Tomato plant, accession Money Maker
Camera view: tilt-top (135 deg); turntable rotation: 180 degrees
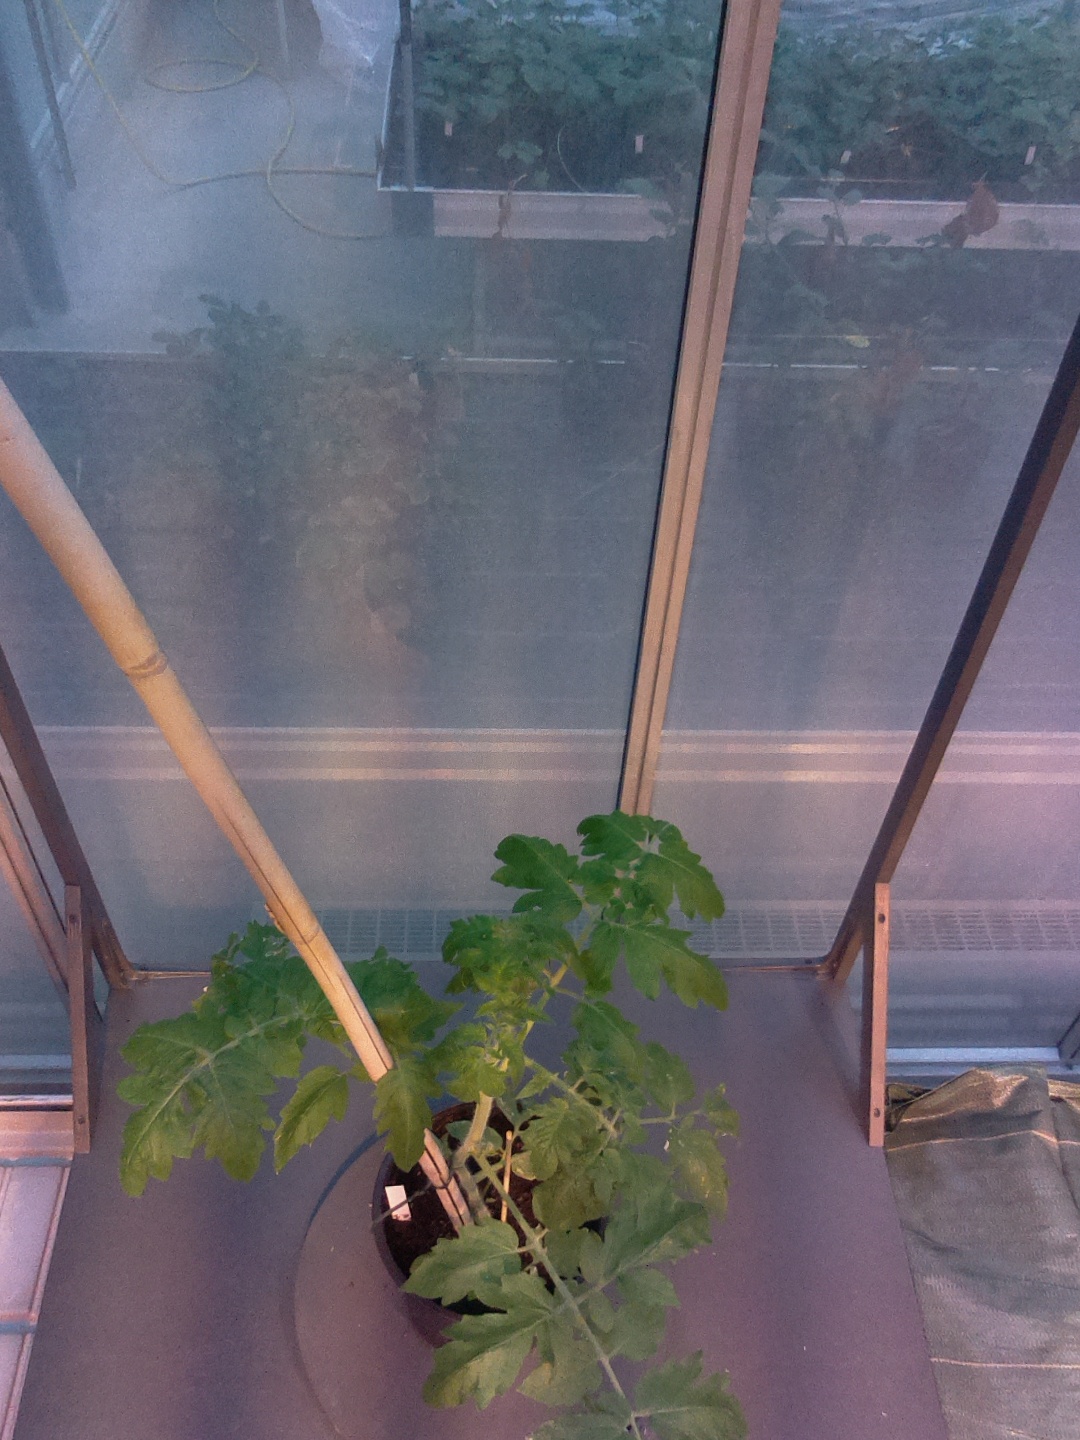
BBCH growth stage 14: 8 of true leaves visible